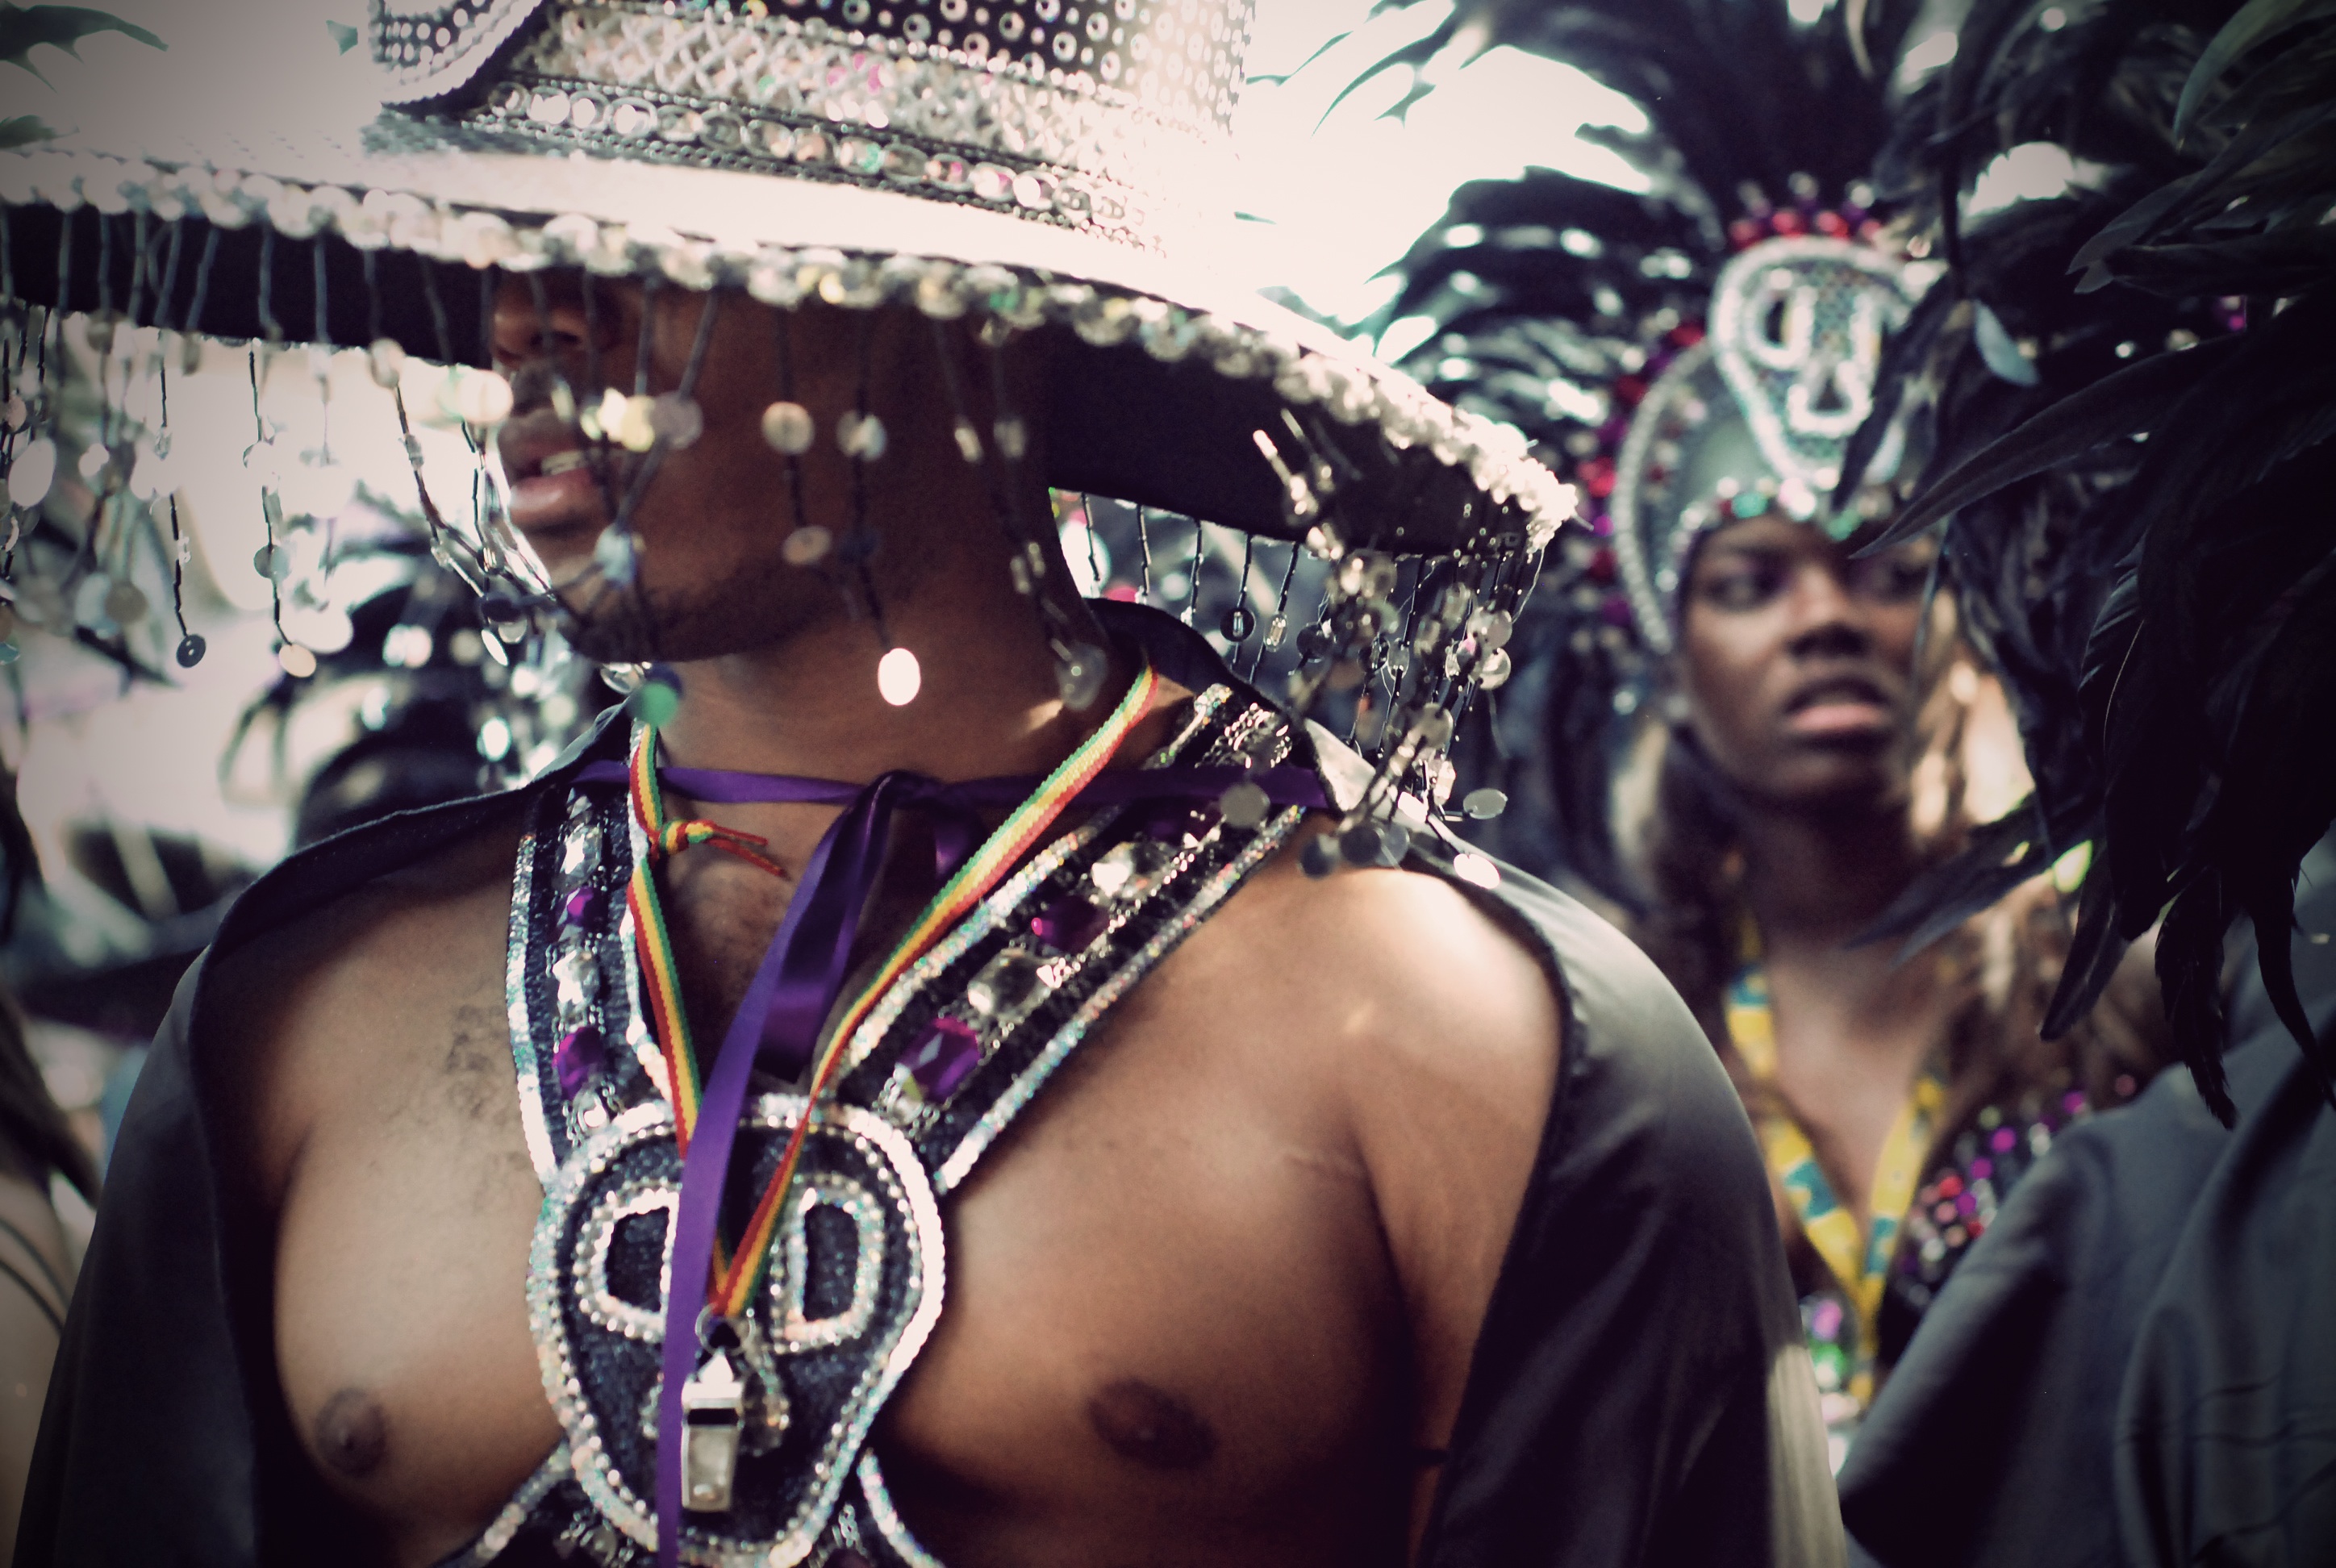
people, carnival, festival, event